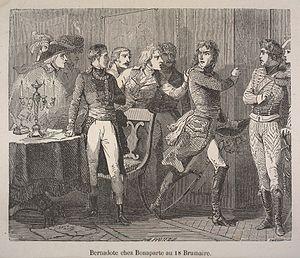
Jean-Baptiste Bernadotte, né le 26 janvier 1763 à Pau et mort le 8 mars 1844 à Stockholm, est un militaire français devenu roi de Suède et de Norvège sous les noms de Charles XIV Jean et de Charles III Jean de 1818 jusqu'à sa mort, après avoir été nommé régent en 1810 sous le règne de Charles XIII. Il s'engagea dans l'armée française en 1780 et connut un avancement rapide sous la Révolution française, atteignant le grade de général en 1794 après avoir longtemps végété dans des fonctions subalternes. Il se distingua à plusieurs reprises sur les champs de bataille et occupa également, pendant une courte période, le poste de ministre de la Guerre. Ses relations avec Napoléon Bonaparte furent houleuses mais les deux hommes se réconcilièrent en 1804 et Bernadotte fut élevé à la dignité de maréchal d'Empire, la plus haute distinction militaire du pays. Il participa aux campagnes napoléoniennes à la tête d'un corps d'armée, mais son inaction le jour de la bataille d'Auerstaedt en 1806 et le mauvais comportement de ses troupes à celle de Wagram en 1809 lui attirèrent les critiques de l'Empereur.